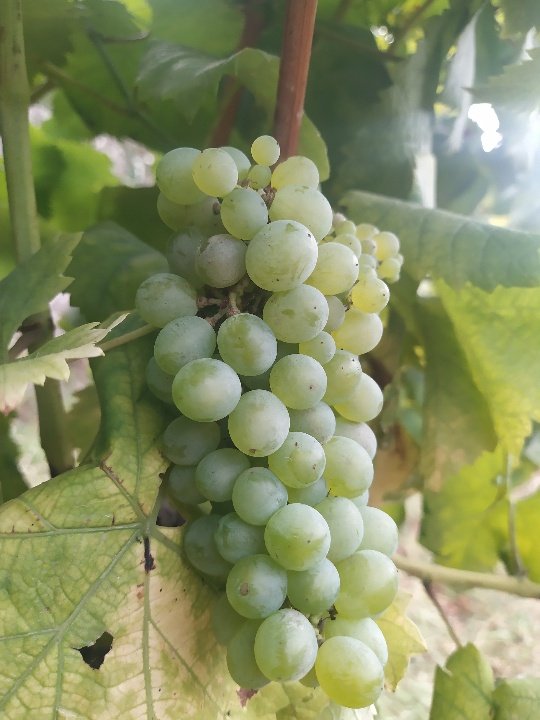
Berries visible: 59
Grape clusters: 1